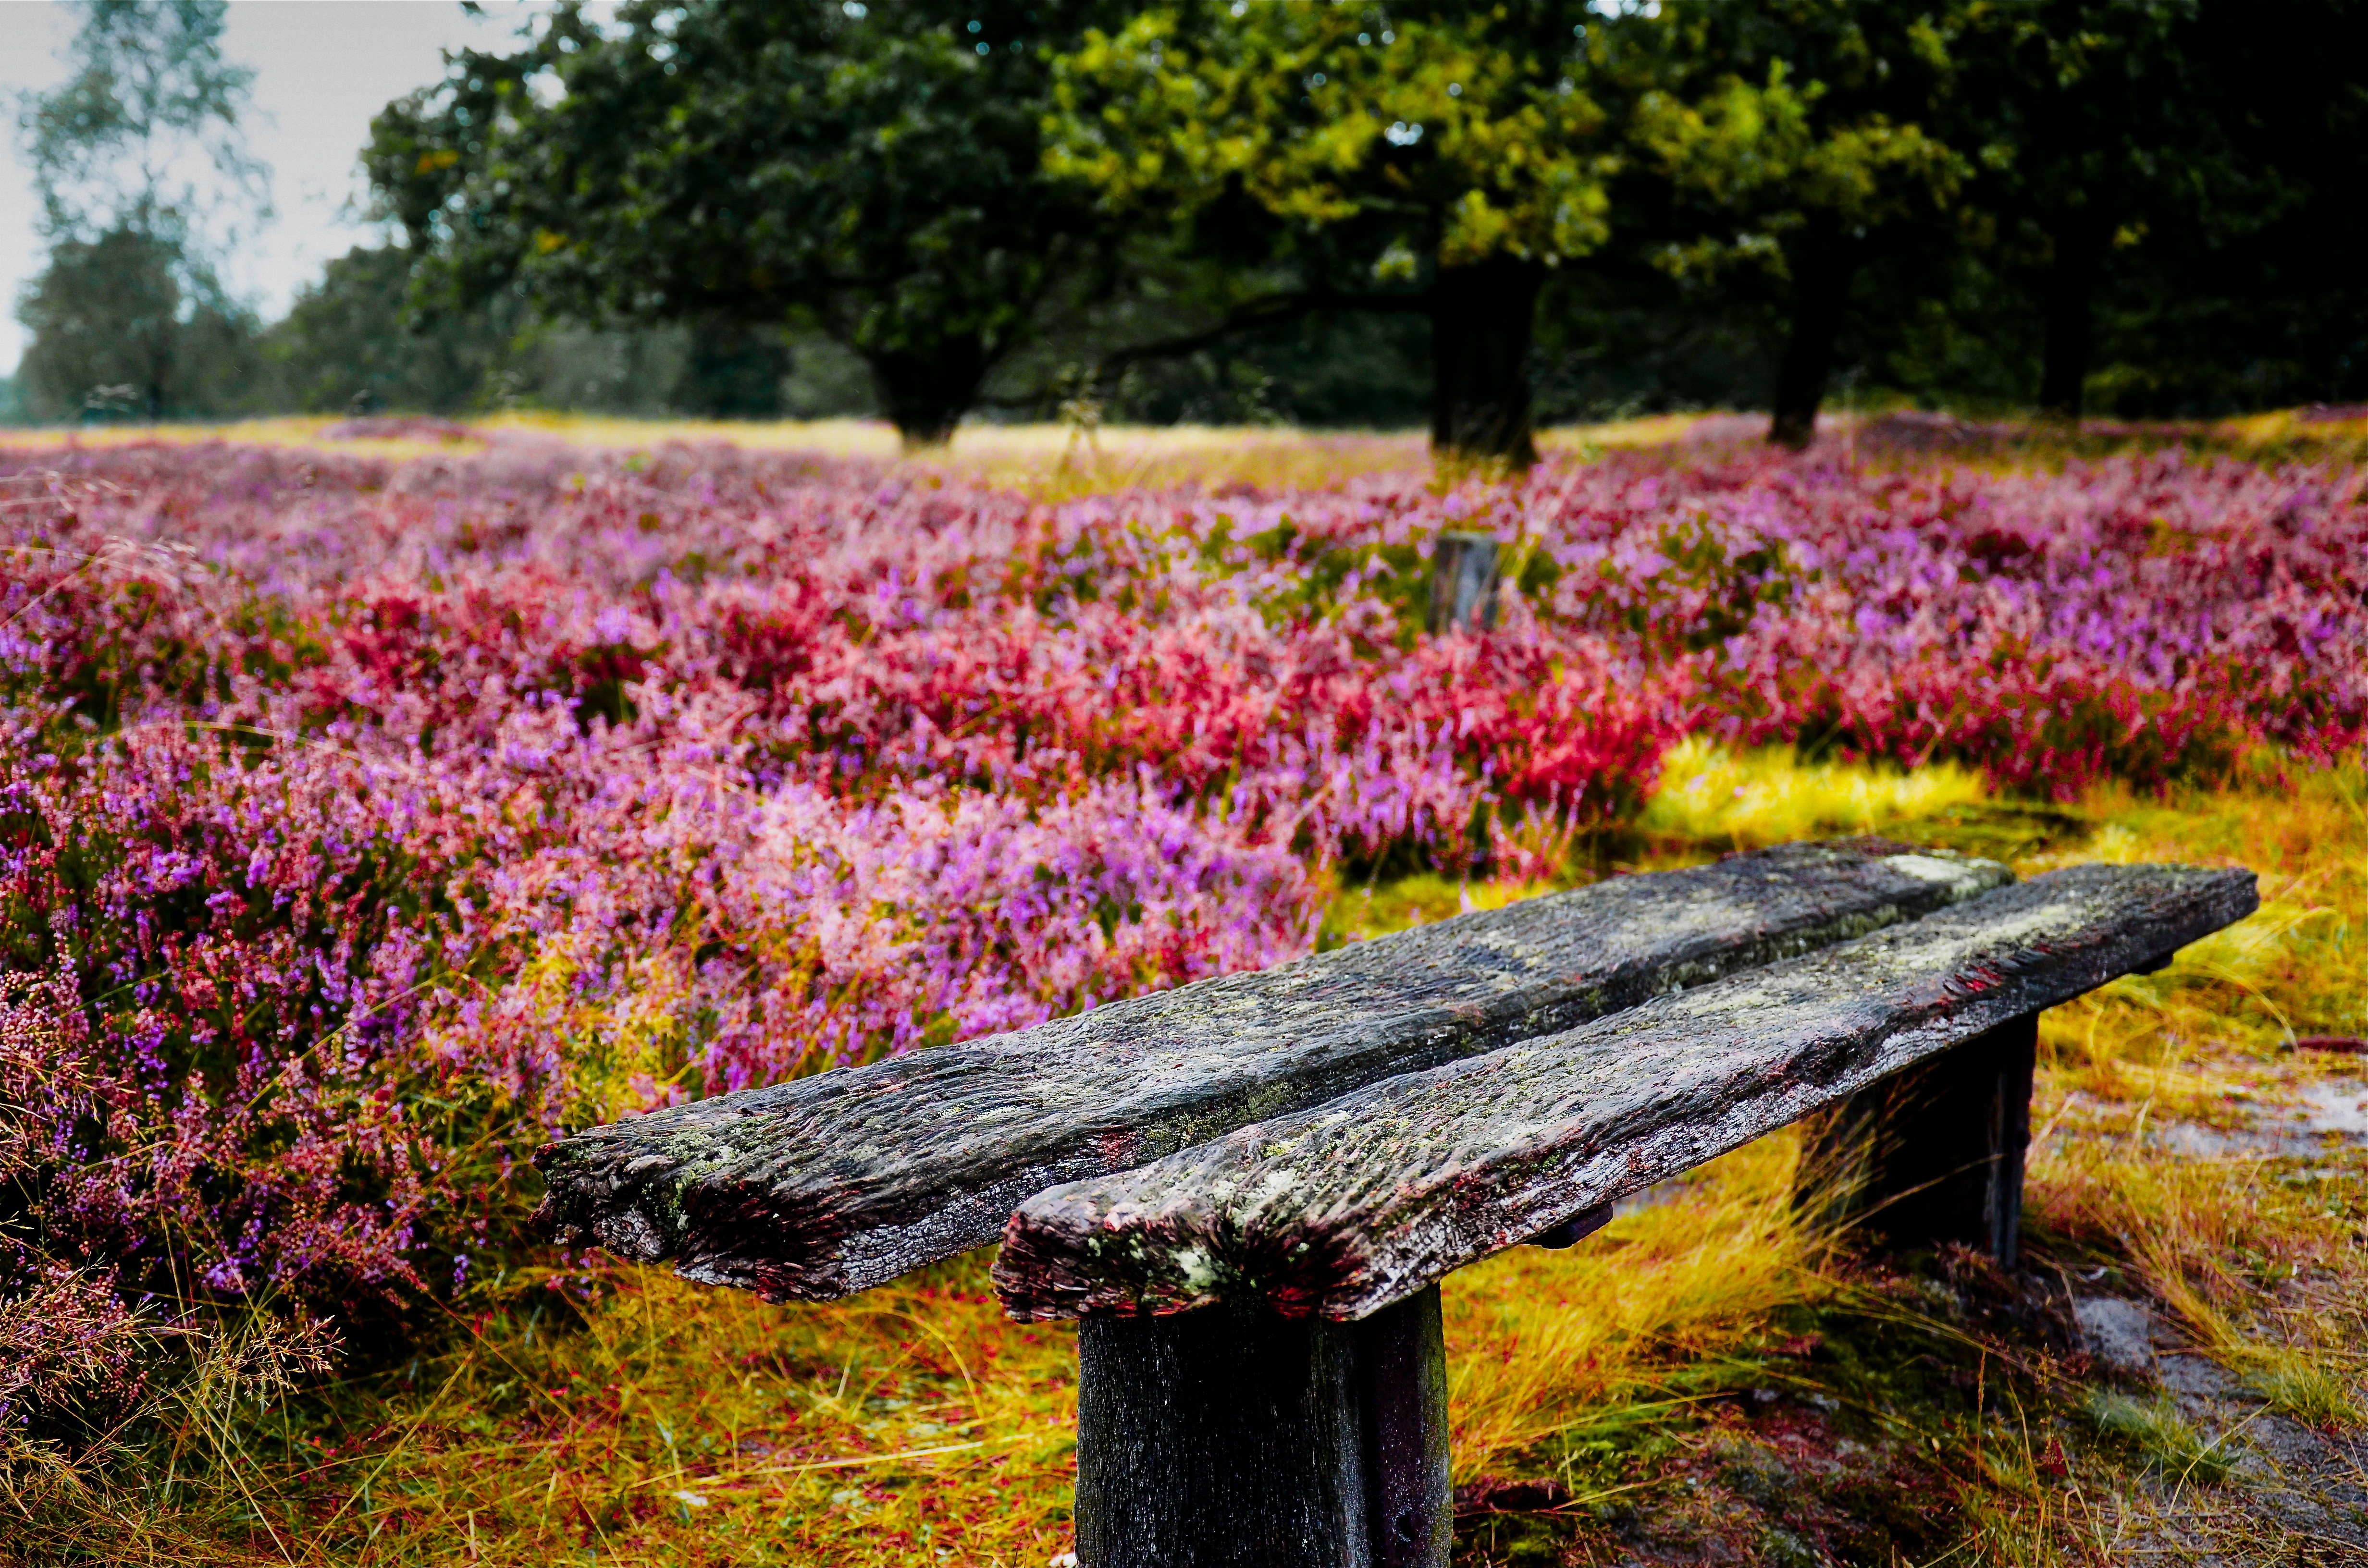
nature, plant, field, meadow, leaf, flower, old, autumn, romantic, botany, lonely, flora, season, wildflower, bank, shrub, woodland, rural area, heathland, flowering plant, land plant